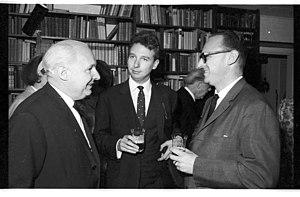
Michael Andreas Gielen est un chef d'orchestre et compositeur autrichien.